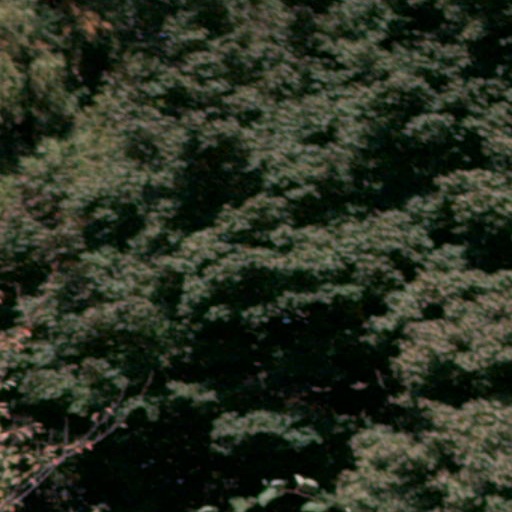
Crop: cassava